Answer in natural language. Considering the relative positions, where is Doorframe with respect to dark cave wall decor photo? Choose between the following options: above or below
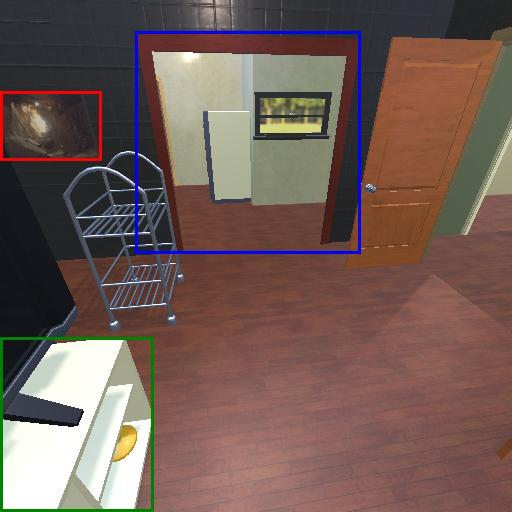
<answer>above</answer>